Palmerston Railway Heritage Museum

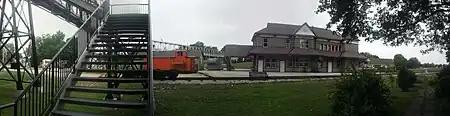
Panoramic view of Palmerston Railway Heritage Museum.

The Palmerston Railway Heritage Museum is the only original station left in Wellington County, Ontario and one of the few designated as a railway museum in its part of the province. The Palmerston Station is located at 166 William Street, Palmerston, Ontario.